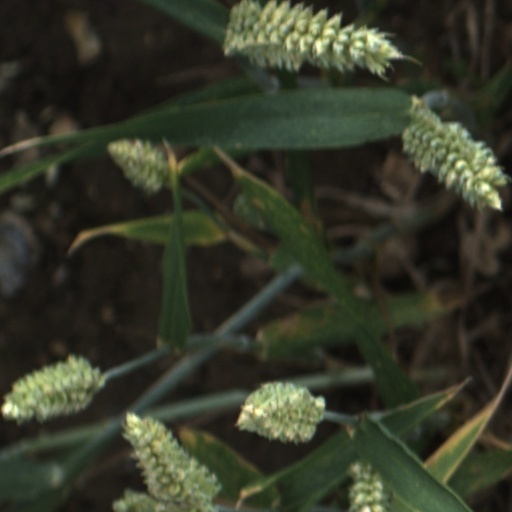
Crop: wheat